Trishanku

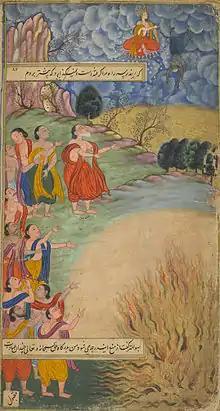
Indra prevents Trisanku from ascending to heaven in physical form. Mughal Folio from the Ramayana of Valmiki.

Trishanku, born Satyavrata, is a king of the Suryavamsha (Solar dynasty) featured in Hindu texts. His legend is described in the epic Ramayana"." He is the father of Harishchandra.